Omi Osun

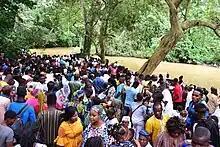
Worshippers at Omi Osun

Ruins of an ancient settlement called Omi-Ọṣun also exists along the Omi-Ọṣun river. This settlement was a former location of the Oke-Ila Orangun kingdom during the migrations of earlier centuries following the departure of the Oke-Ila and Ila factions from their ancient kingdom and mother city of Ila-Yara.